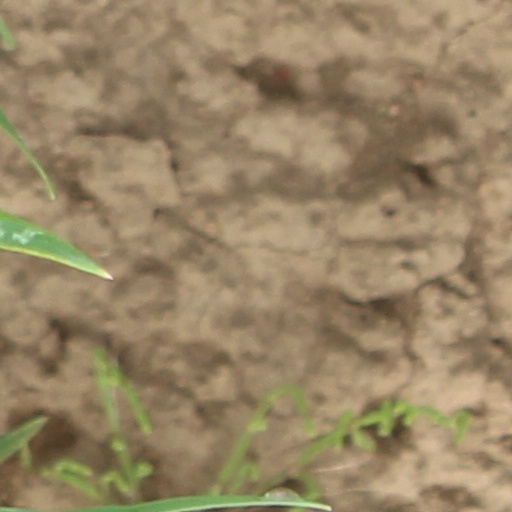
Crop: wheat